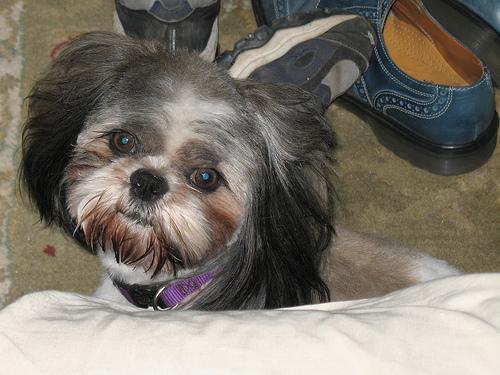
Shih-Tzu